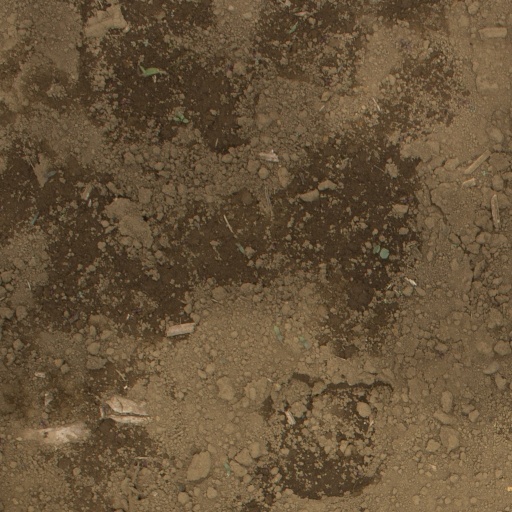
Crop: Jerusalem artichoke